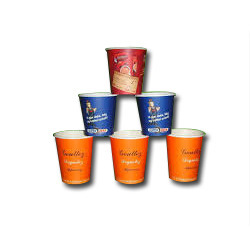
Label: paper